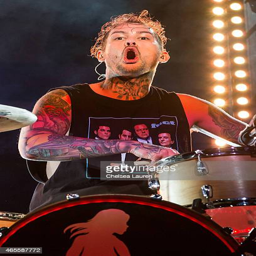
progressive rock artist performs at festival